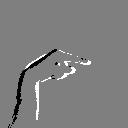
ASL letter: g